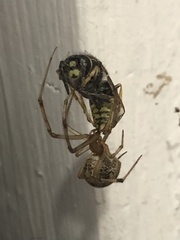
Species: Parasteatoda_tepidariorum